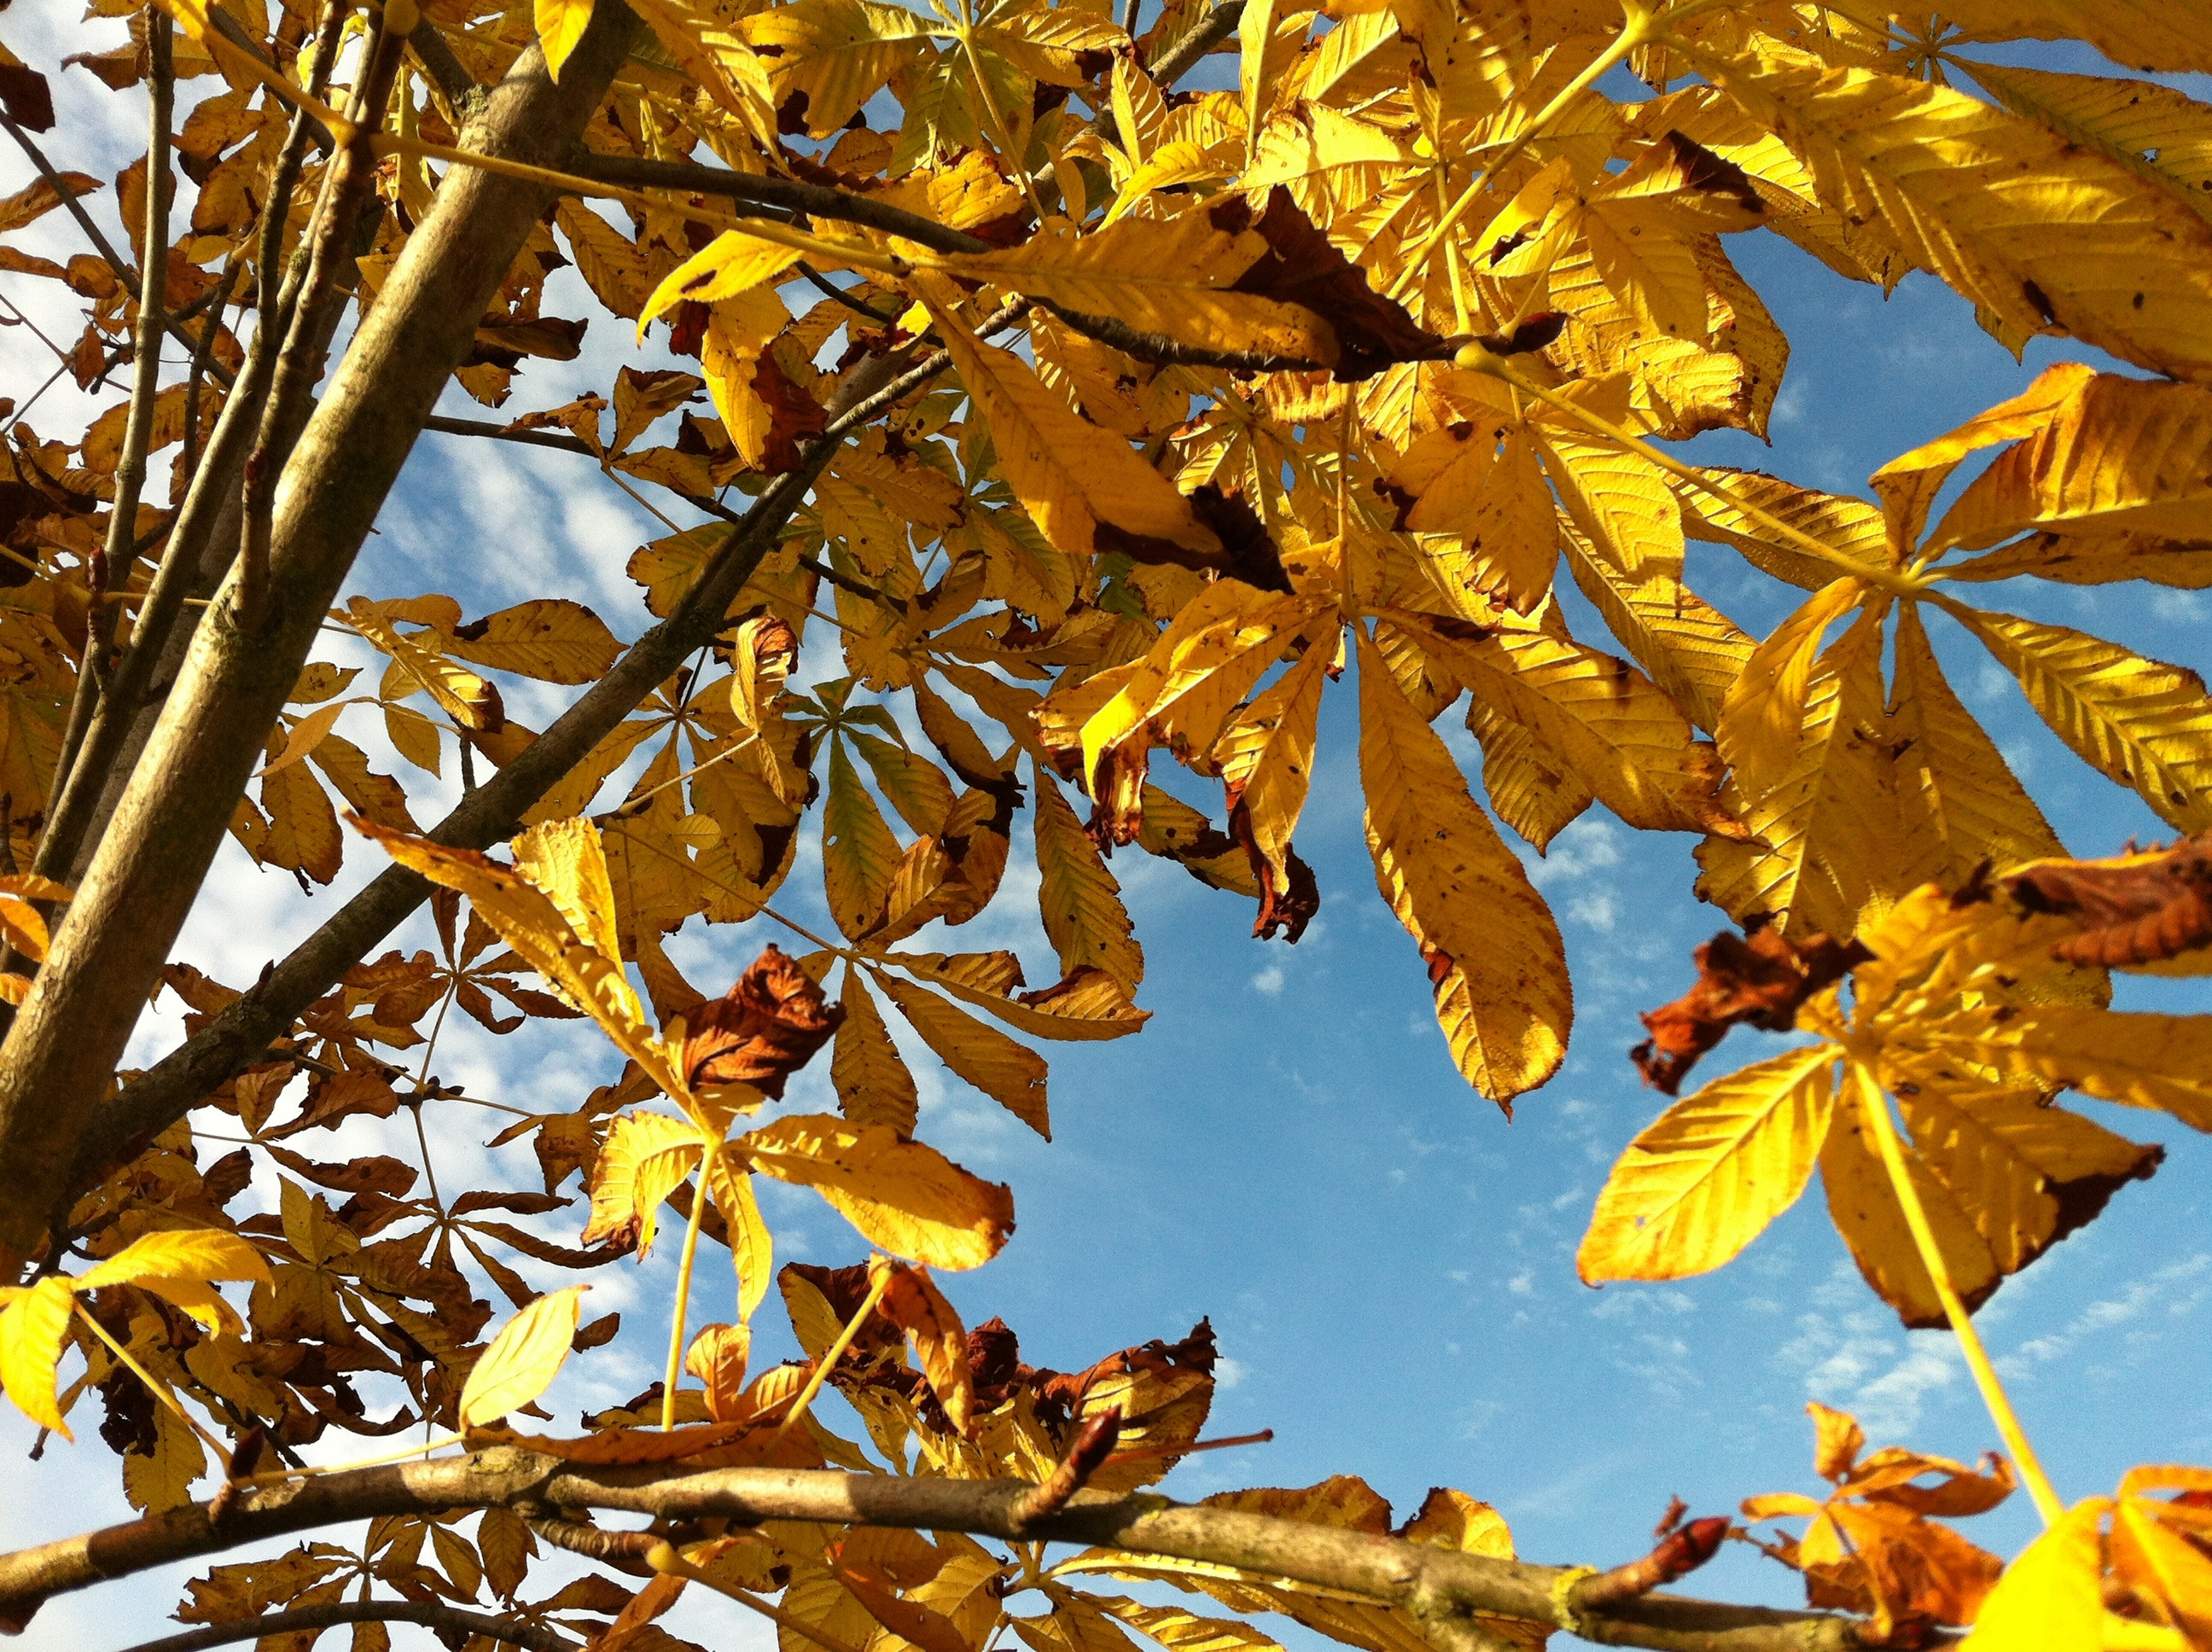
tree, nature, branch, plant, sky, sunshine, sunlight, leaf, flower, golden, color, autumn, botany, colorful, yellow, season, maple tree, deciduous tree, leaves, bright, deciduous, october, fall foliage, golden autumn, golden october, flowering plant, maidenhair tree, golden leaves, woody plant, land plant